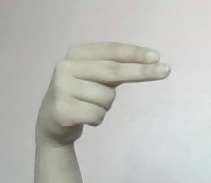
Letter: ain